Lord Loveland Discovers America

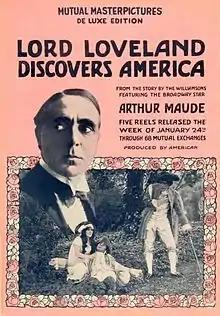

Lord Loveland Discovers America is a 1916 silent movie that was made by the American Film Manufacturing Company at their Flying "A" Studios in Santa Barbara, California. The movie is based on a 1910 best-selling novel by Charles and Alice Williamson.